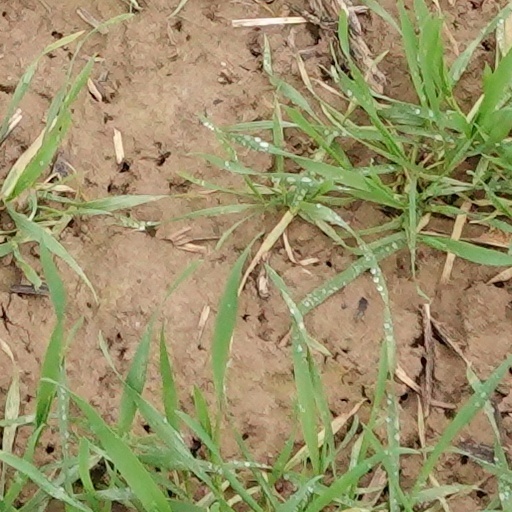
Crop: wheat